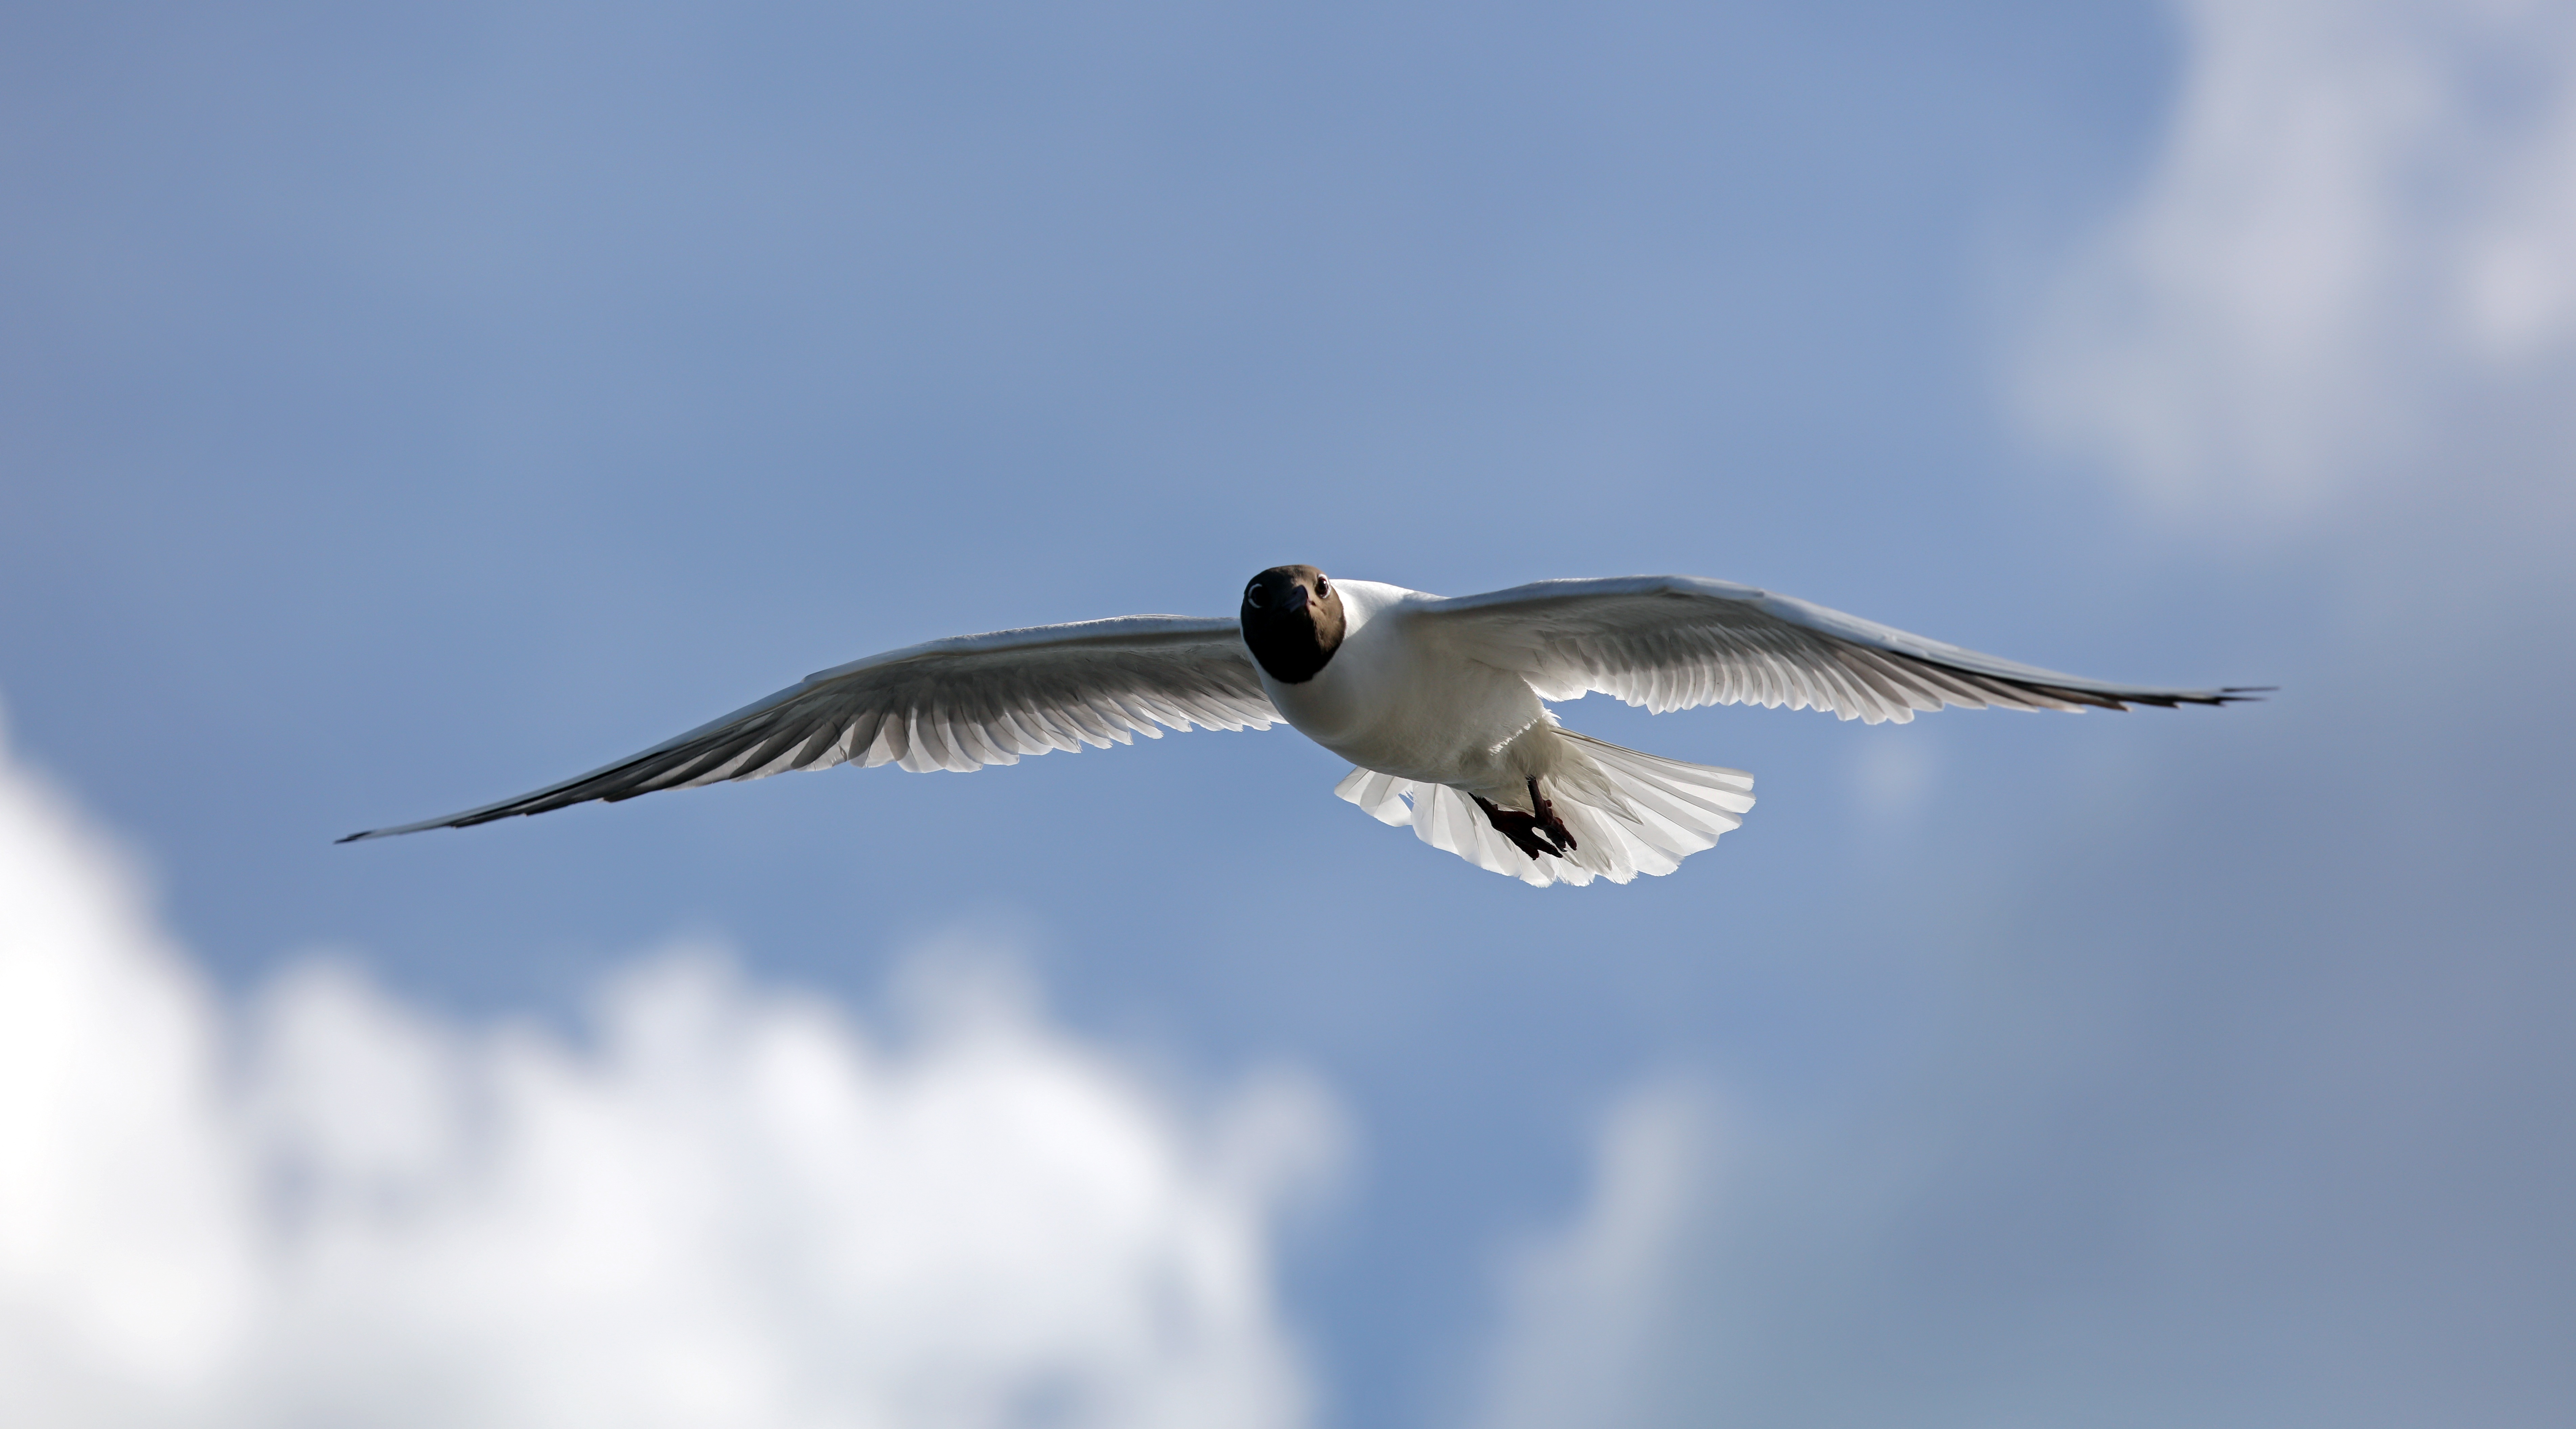
bird, wing, sky, seabird, heaven, gull, beak, flight, fauna, birds, vertebrate, albatross, water bird, shorebird, flies, charadriiformes, the seagull, european herring gull